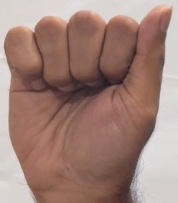
ASL sign: A